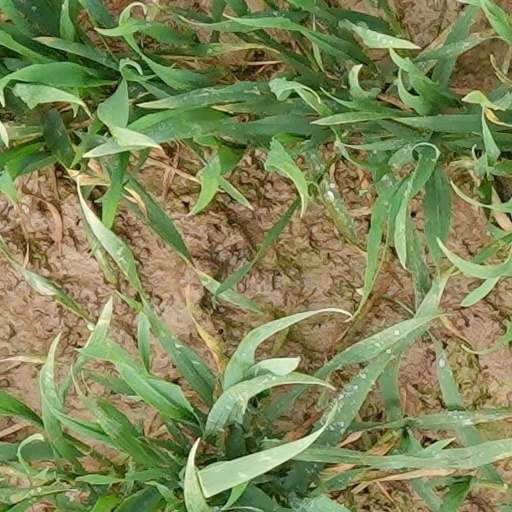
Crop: wheat